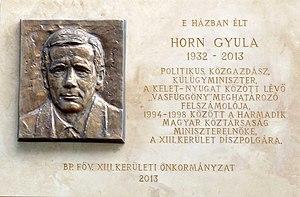
Plaque commémorative à M. Gyula Horn (1932–2013) homme politique hongrois, ancien premier ministre, et citoyen d'honneur du 13e arrondissement de Budapest. Elle a été apposée sur le mur de son ancien domicile, le 11 septembre 2013. L’auteur du relief en bronze est M. István Buda. (11, quai Újpesti, Budapest, 13e arr.). Magyar: Horn Gyula (1932–2013) magyar politikus, miniszterelnök, Budapest, XIII. kerület díszpolgárának emléktáblája egykori lakhelyén. Felavatva: 2013. szeptember 11-én. A bronz dombormű Buda István szobrászművész alkotása. (Budapest, XIII. ker. Újpesti rakpart 11.)